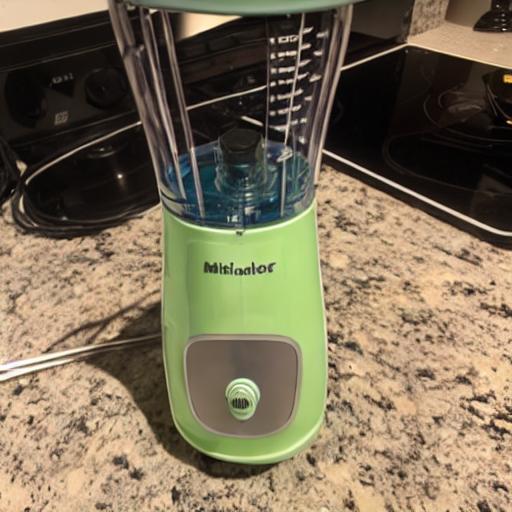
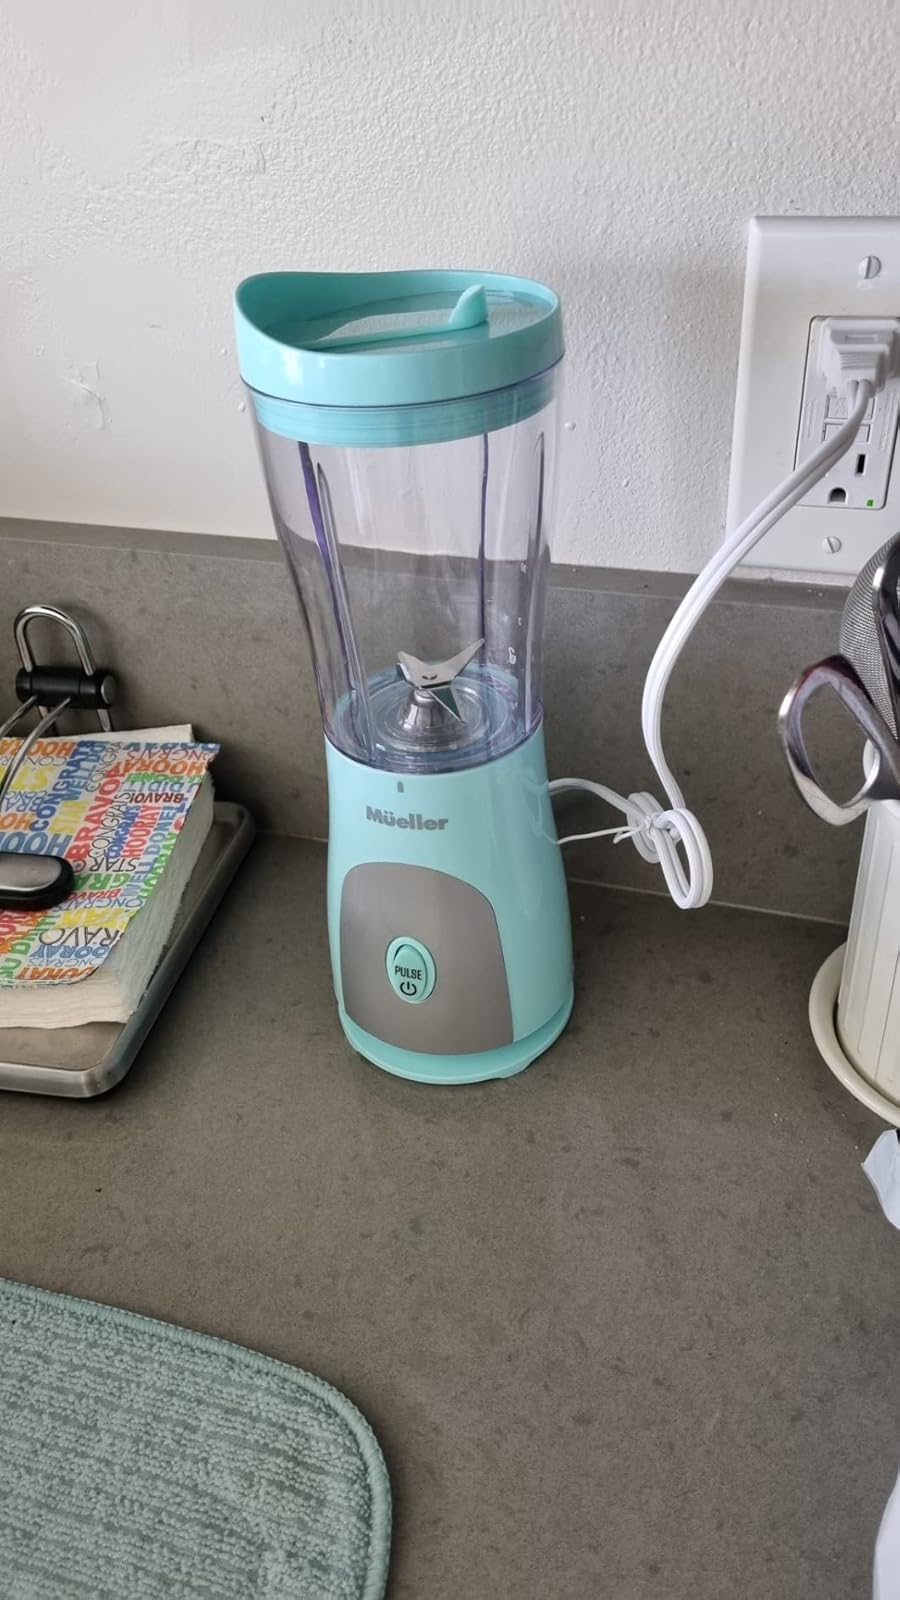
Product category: items_blender
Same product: no